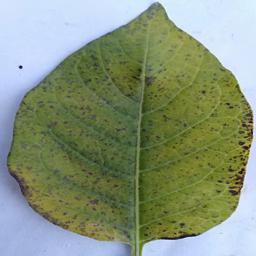
Etiqueta: Tizon_Temprano